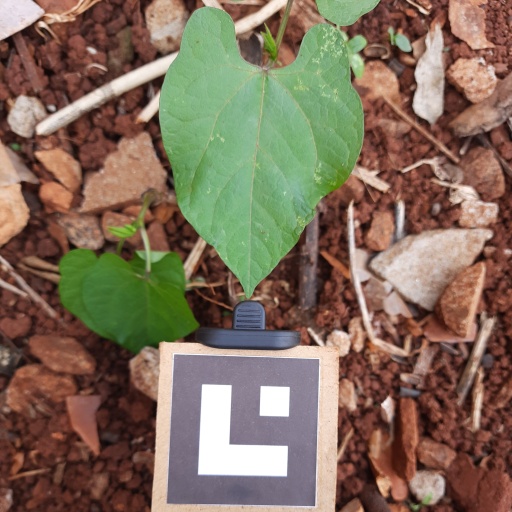
Observations: wavy surface, no eating holes, under shade